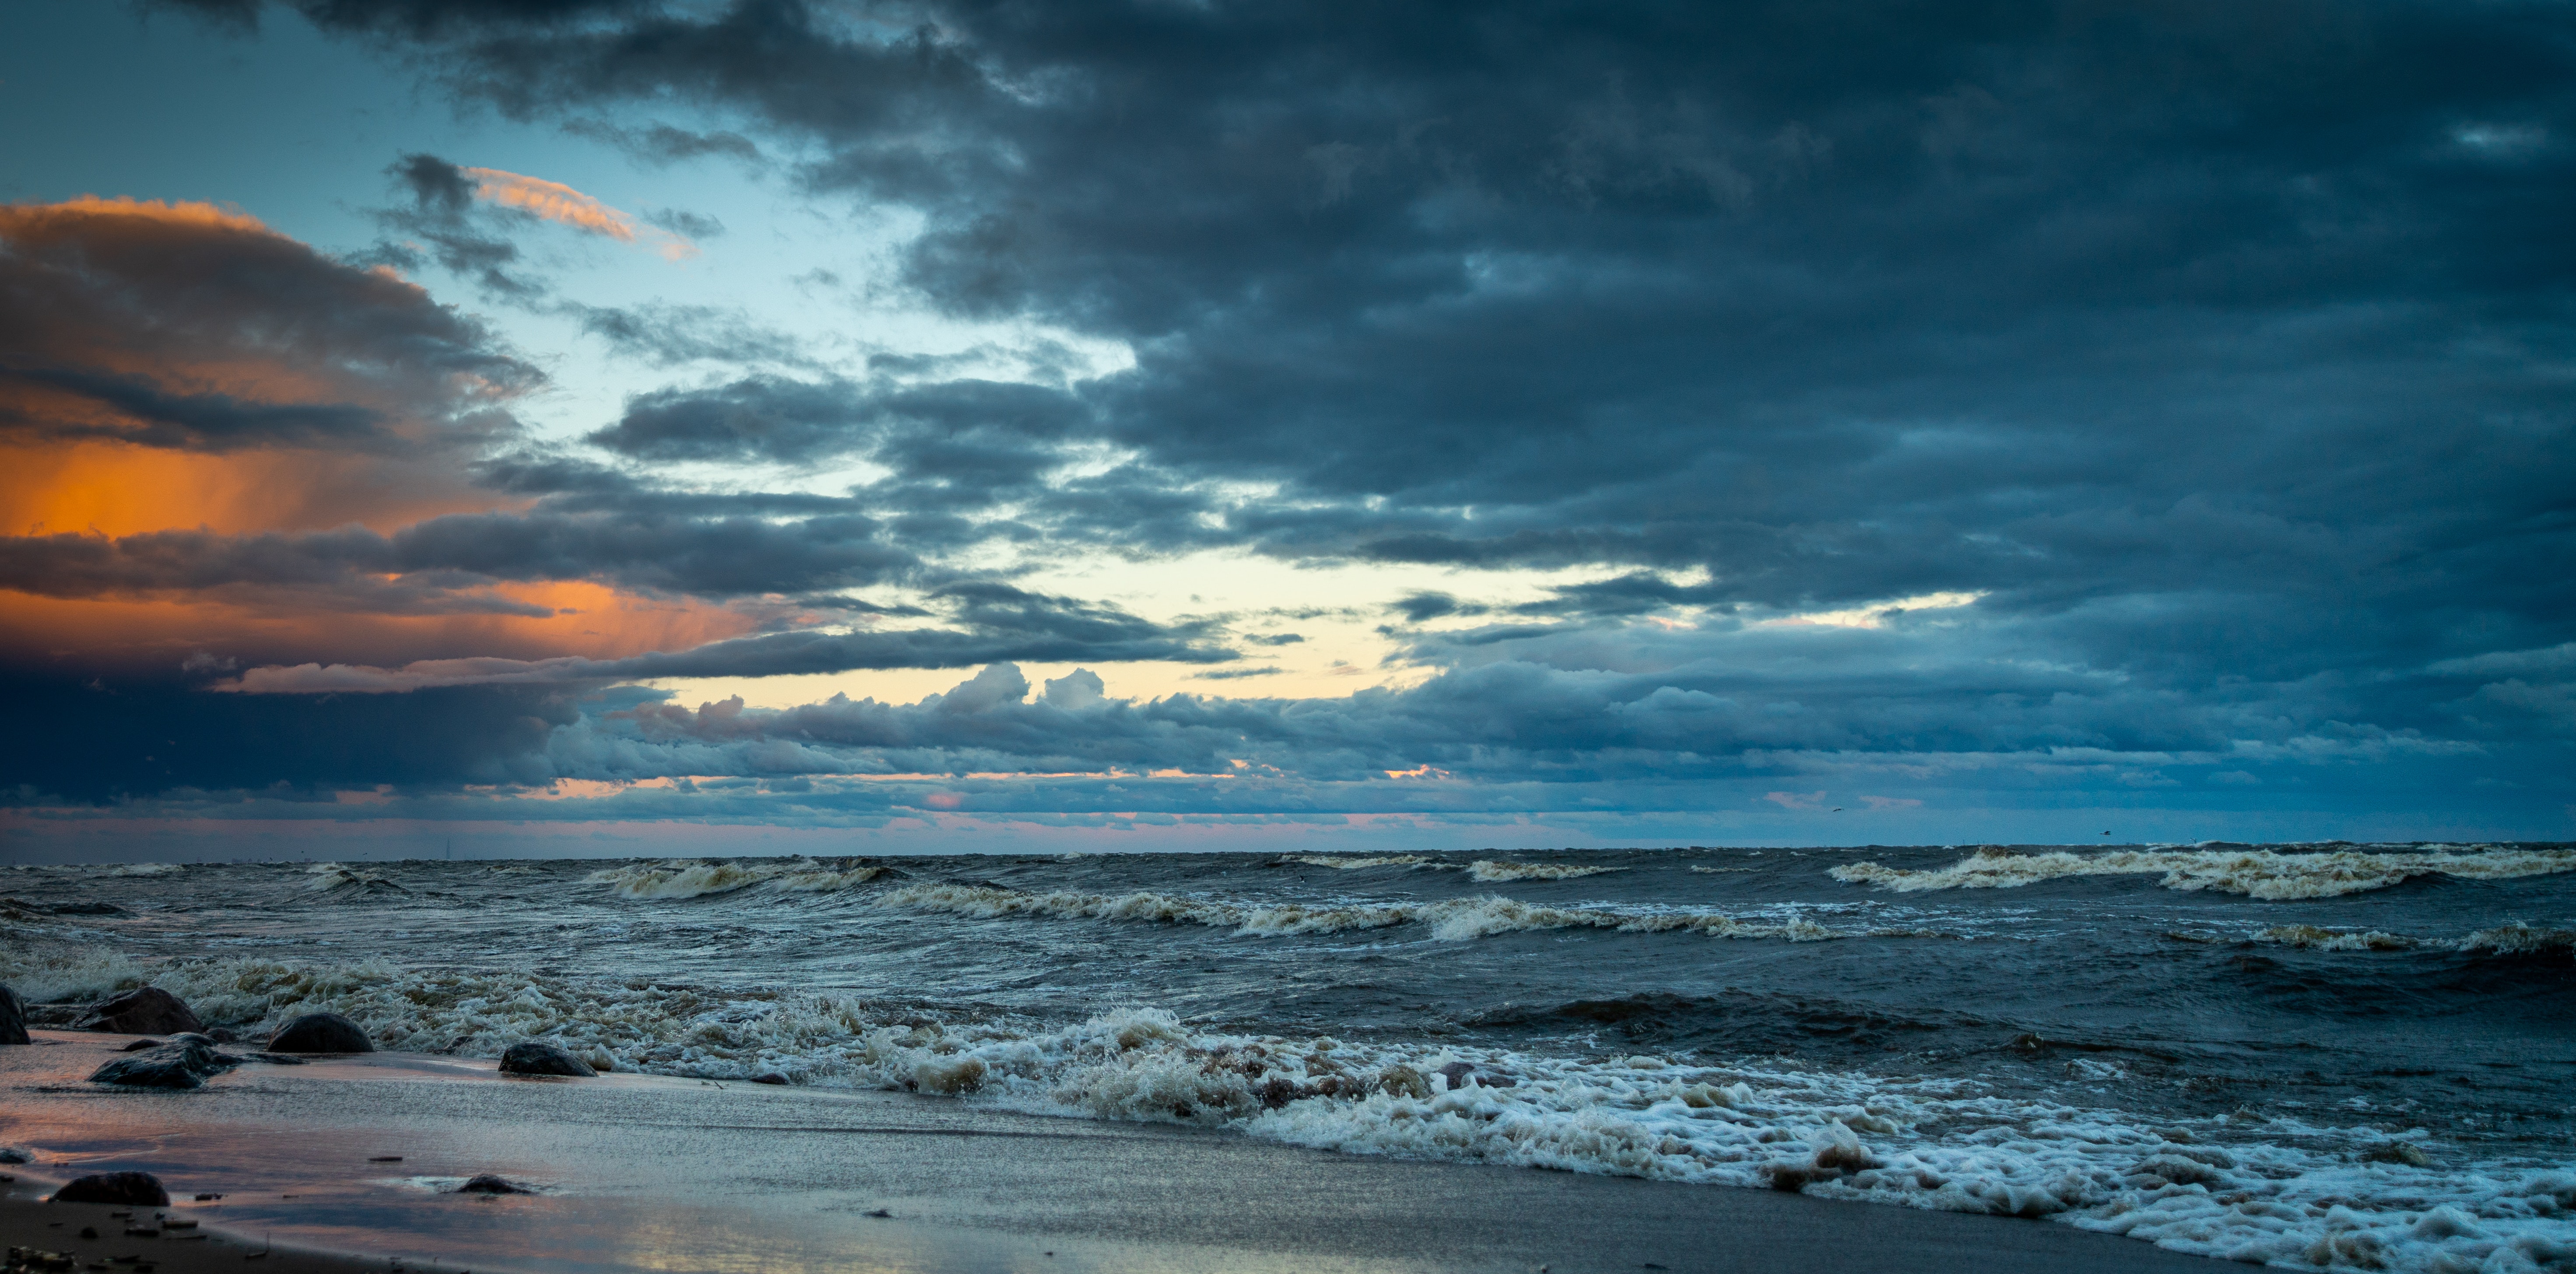
sky, body of water, sea, horizon, ocean, cloud, nature, blue, wave, water, beach, shore, coast, natural landscape, wind wave, sunset, evening, morning, sunrise, calm, dusk, tide, dawn, coastal and oceanic landforms, atmosphere, sunlight, sound, landscape, vacation, reflection, rock, tropics, cumulus, bay, meteorological phenomenon, sand, afterglow, wind